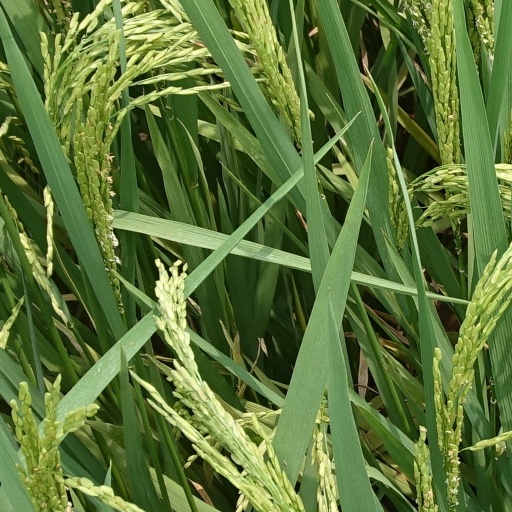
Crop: rice